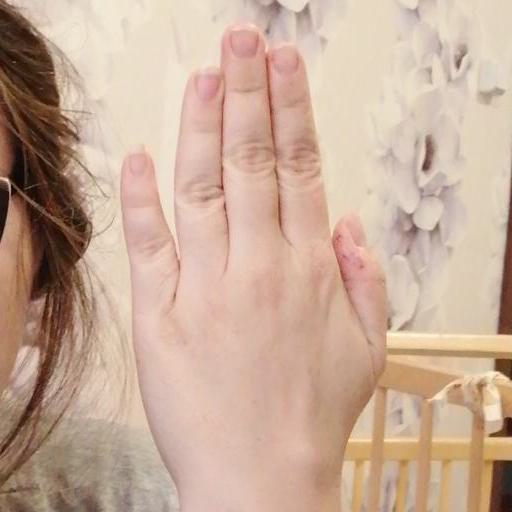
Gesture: stop_inverted